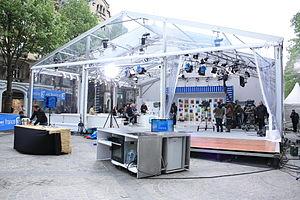
Le plateau de l'émission télévisée ""Midi en France"" à Reims
Midi en France était une émission de télévision française diffusée sur France 3 du 31 janvier 2011 au 23 juin 2019. Elle a pour but la mise en avant des richesses patrimoniales, touristiques, artisanales, animalières, naturelles et culinaires des régions et communes de France.